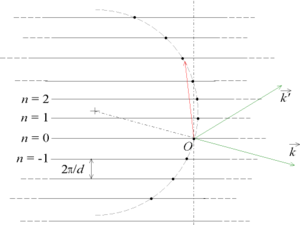
En physique, on utilise souvent des espaces abstraits pour caractériser les phénomènes, ce sont des espaces des phases.